Prahlad Tipanya

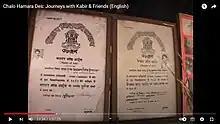
BA in Hindi (1980) & BA in History (1984). Courtesy: Chalo Hamare Desh (Kabir Project)

He is BSc graduate and teacher of mathematics and science in Government School. He has done BA in 1980 & MA (History) from Government Mahavidyalaya Dewas Vikram University Ujjain in 1984.